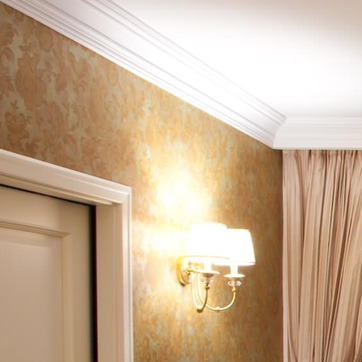
Material: wallpaper